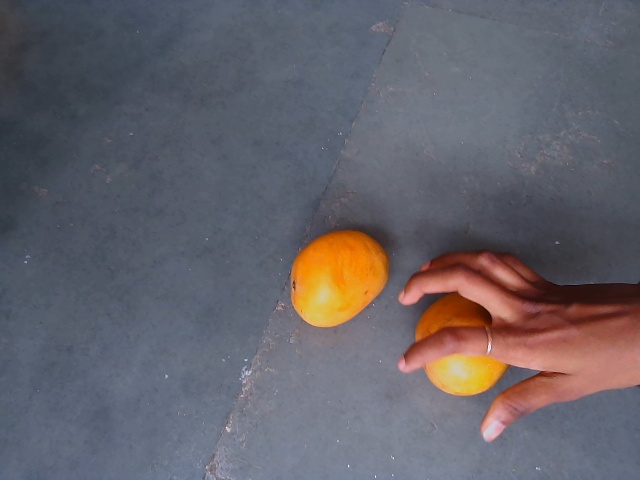
Label: Ripe_Mango